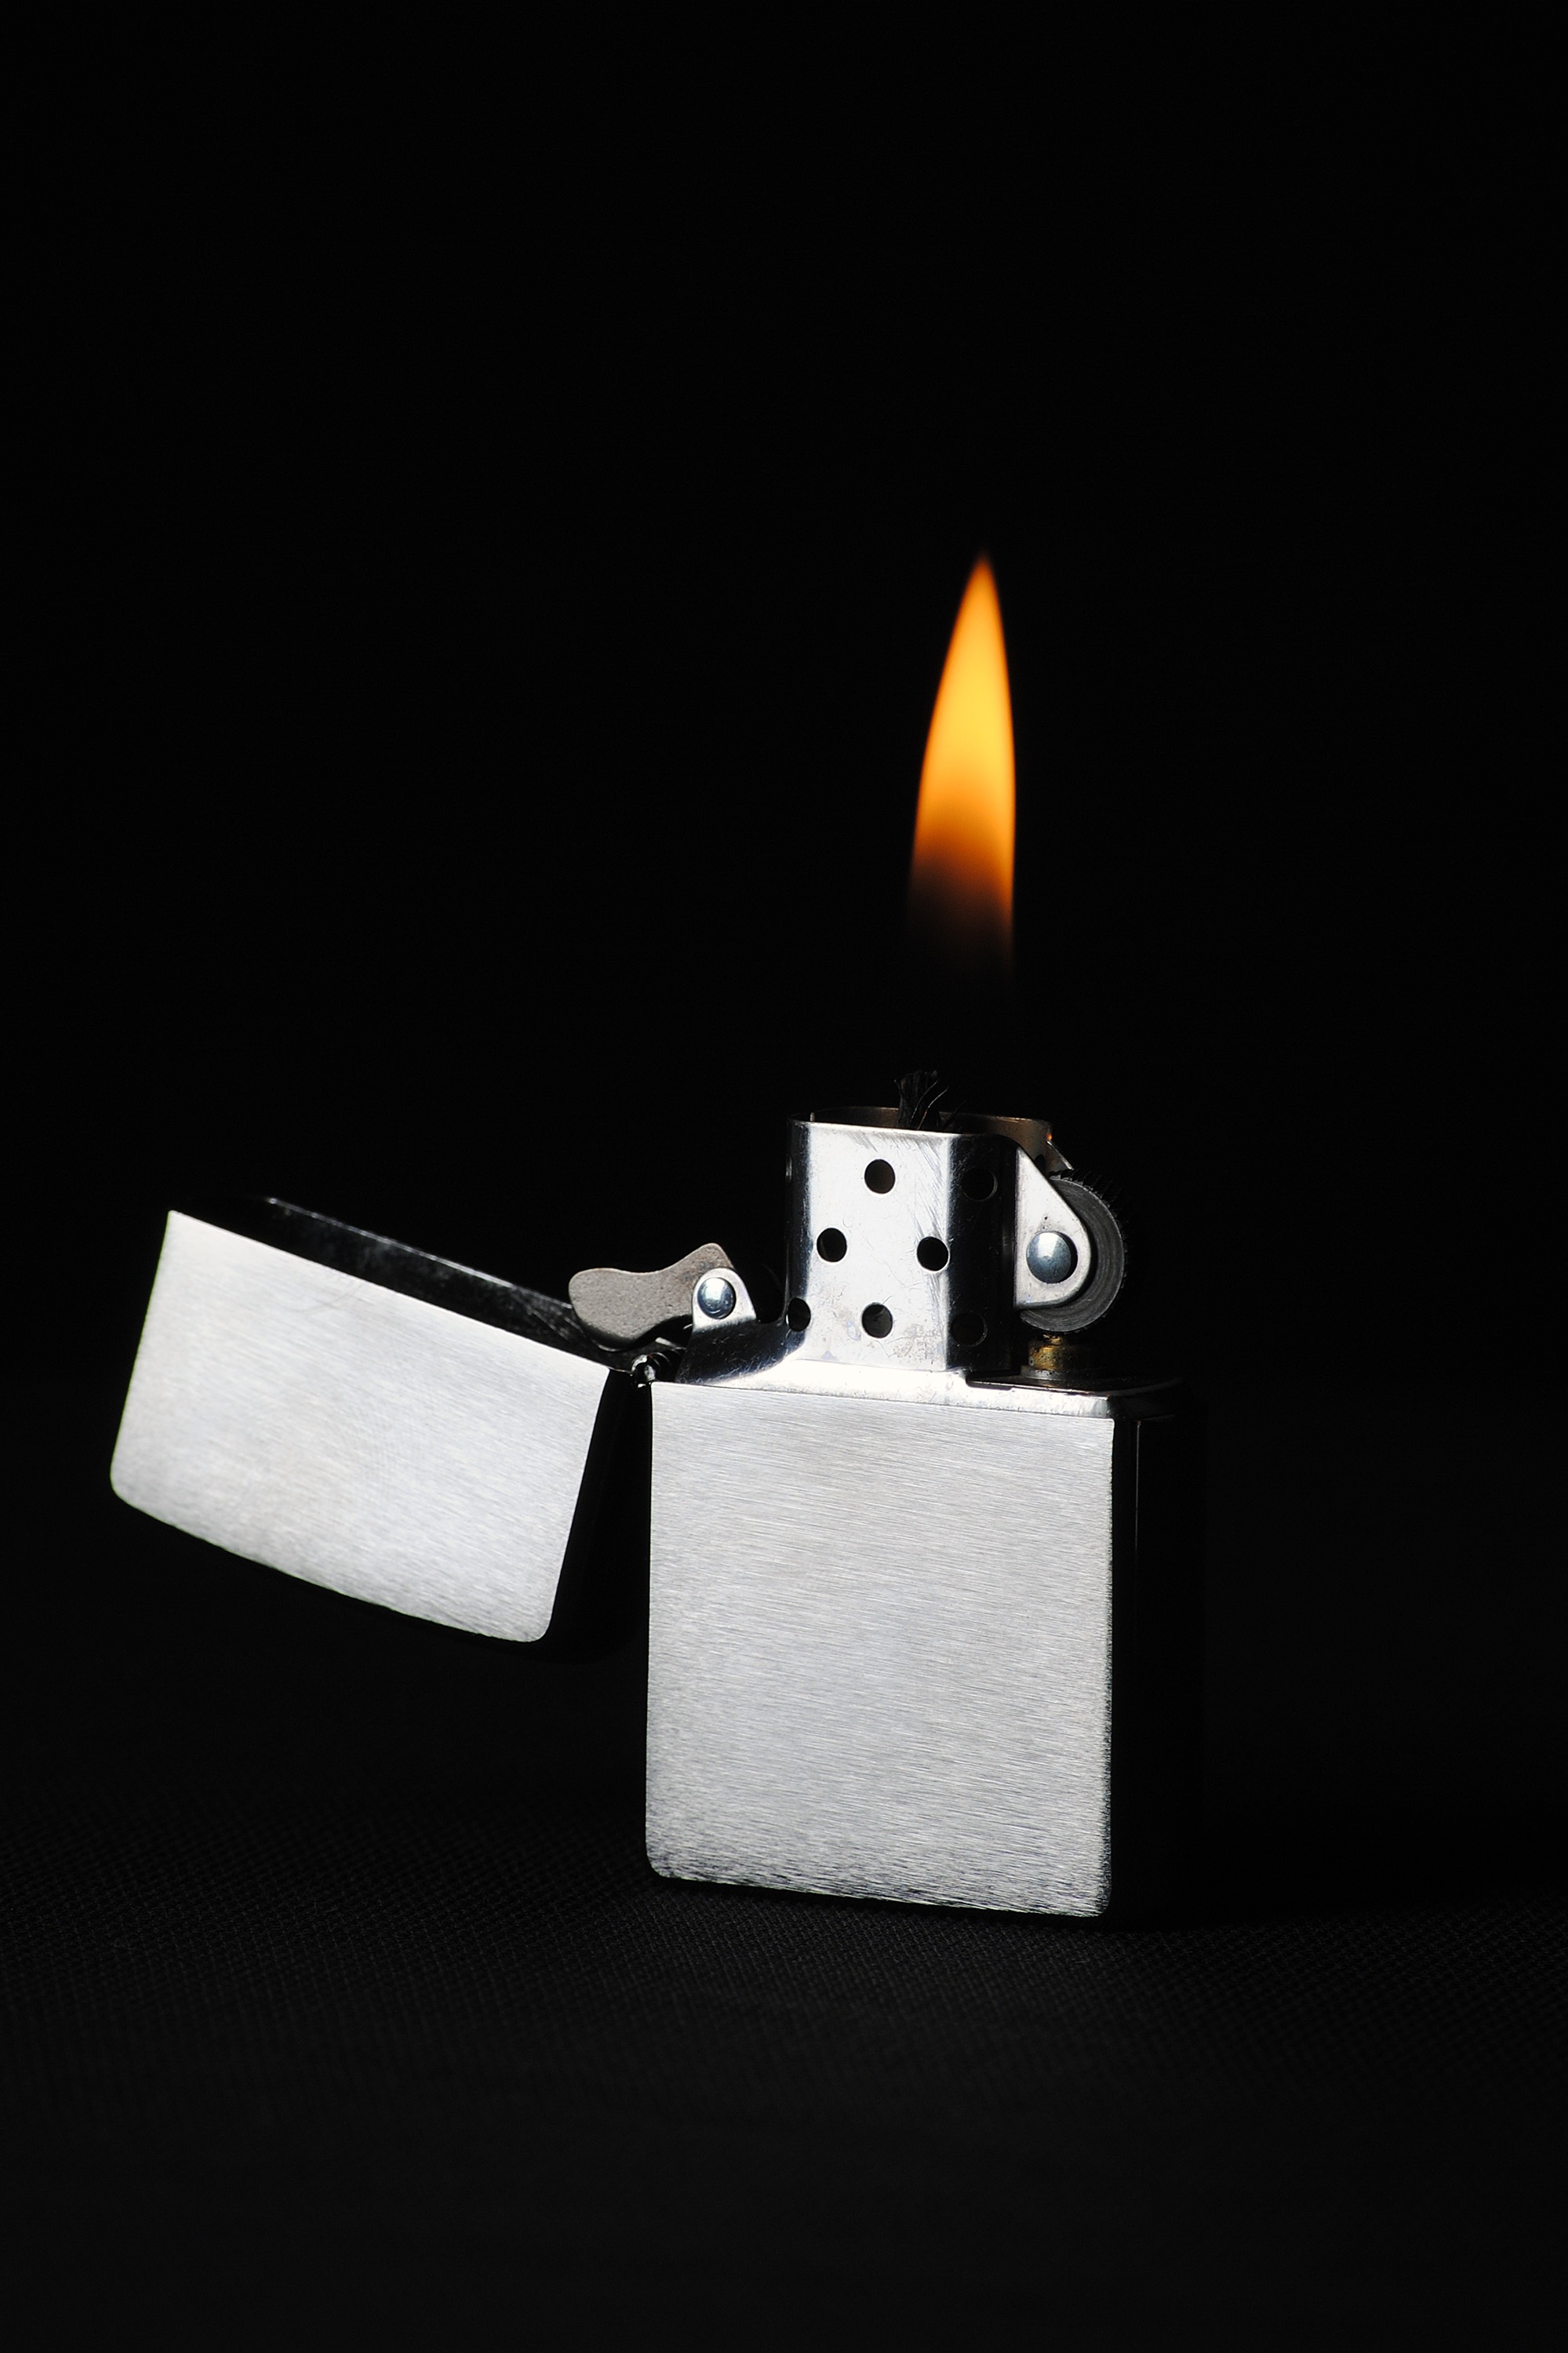
light, warm, kindle, studio, flame, fire, black, close, lighting, heat, burn, lighter, brand, hot, shape, zippo, burns, petrol lighter